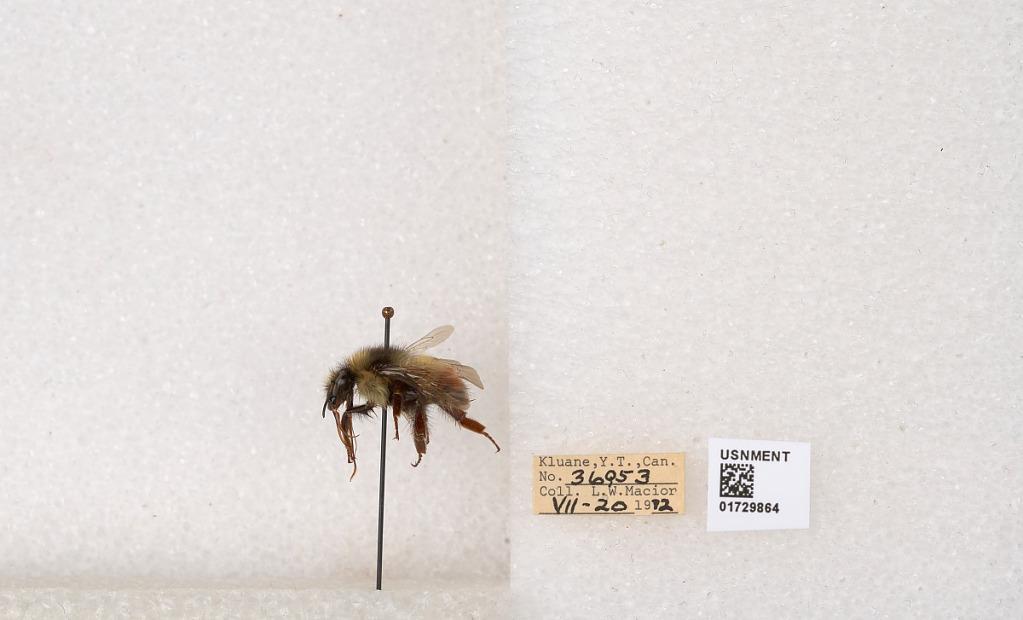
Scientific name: Bombus flavifrons Cresson
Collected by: L. Macior
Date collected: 1972-7-20
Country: Canada
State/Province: Yukon Territory
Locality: Kluane National Park and Reserve
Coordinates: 60.7493, -139.504